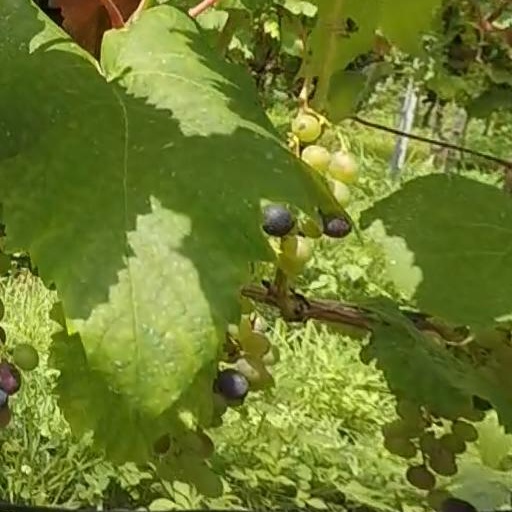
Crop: grape